Zhusheng Temple (Yunnan)

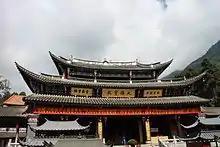
Mahavira Hall at Zhusheng Temple.

The Mahavira Hall enshrines statues of Sakyamuni, Ananda and Kassapa Buddha. At the back of Sakyamuni's statue are statues of Guanyin, Longnü and Sudhana. Inner walls are painted with five hundred life-like arhats with different looks and manners. Three plaques are hung on the eaves, written by Sun Yat-sen, Liang Qichao and Zhao Puchu respectively.